Pittsburgh Public Theater

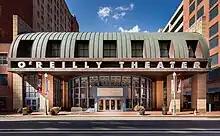
The O'Reilly Theater, with a 650-seat auditorium, has been home to Pittsburgh Public Theater since its opening on December 11, 1999.

After 24 years on the North Side, Pittsburgh Public Theater moved to its current home — the O'Reilly Theater — in the heart of the Downtown Cultural District. On October 4, 1999, The Public announced that Ted Pappas, a director-choreographer who was president of the Society of Stage Directors and Choreographers, would be leading The Public in its brand new facility. The 650-seat venue, designed by architect Michael Graves and built by The Pittsburgh Cultural Trust, opened with the world premiere of August Wilson's "King Hedley II" in December 1999. The auditorium was named for Barry Rigg Sullivan and the rehearsal hall was named for Helen Wayne Rauh.